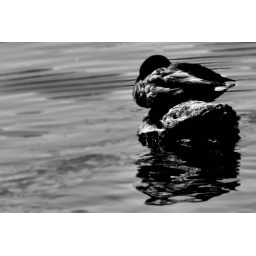
duck on log in river